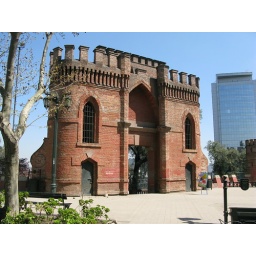
One entrance to the Santa Lucia hill in Santiago, with modern building behind